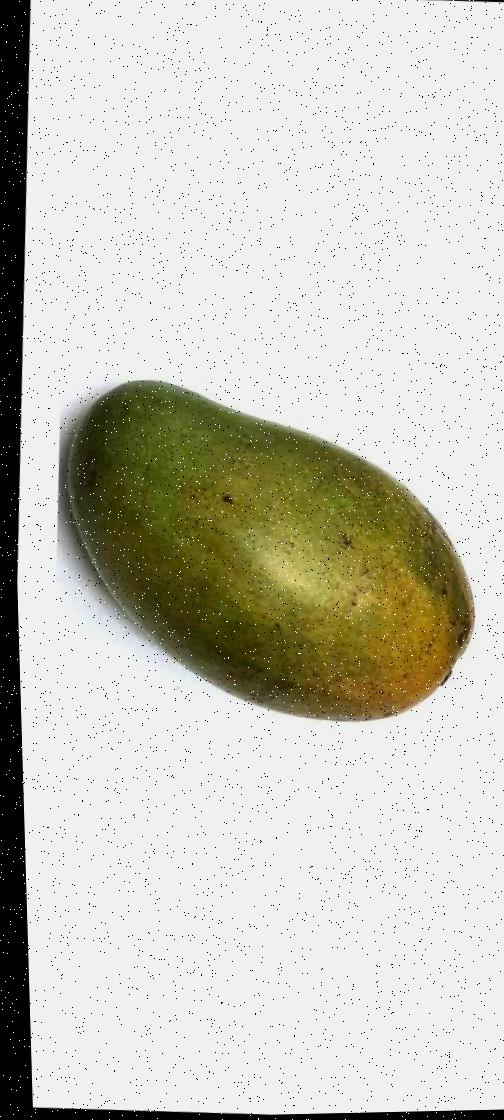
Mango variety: Rupali